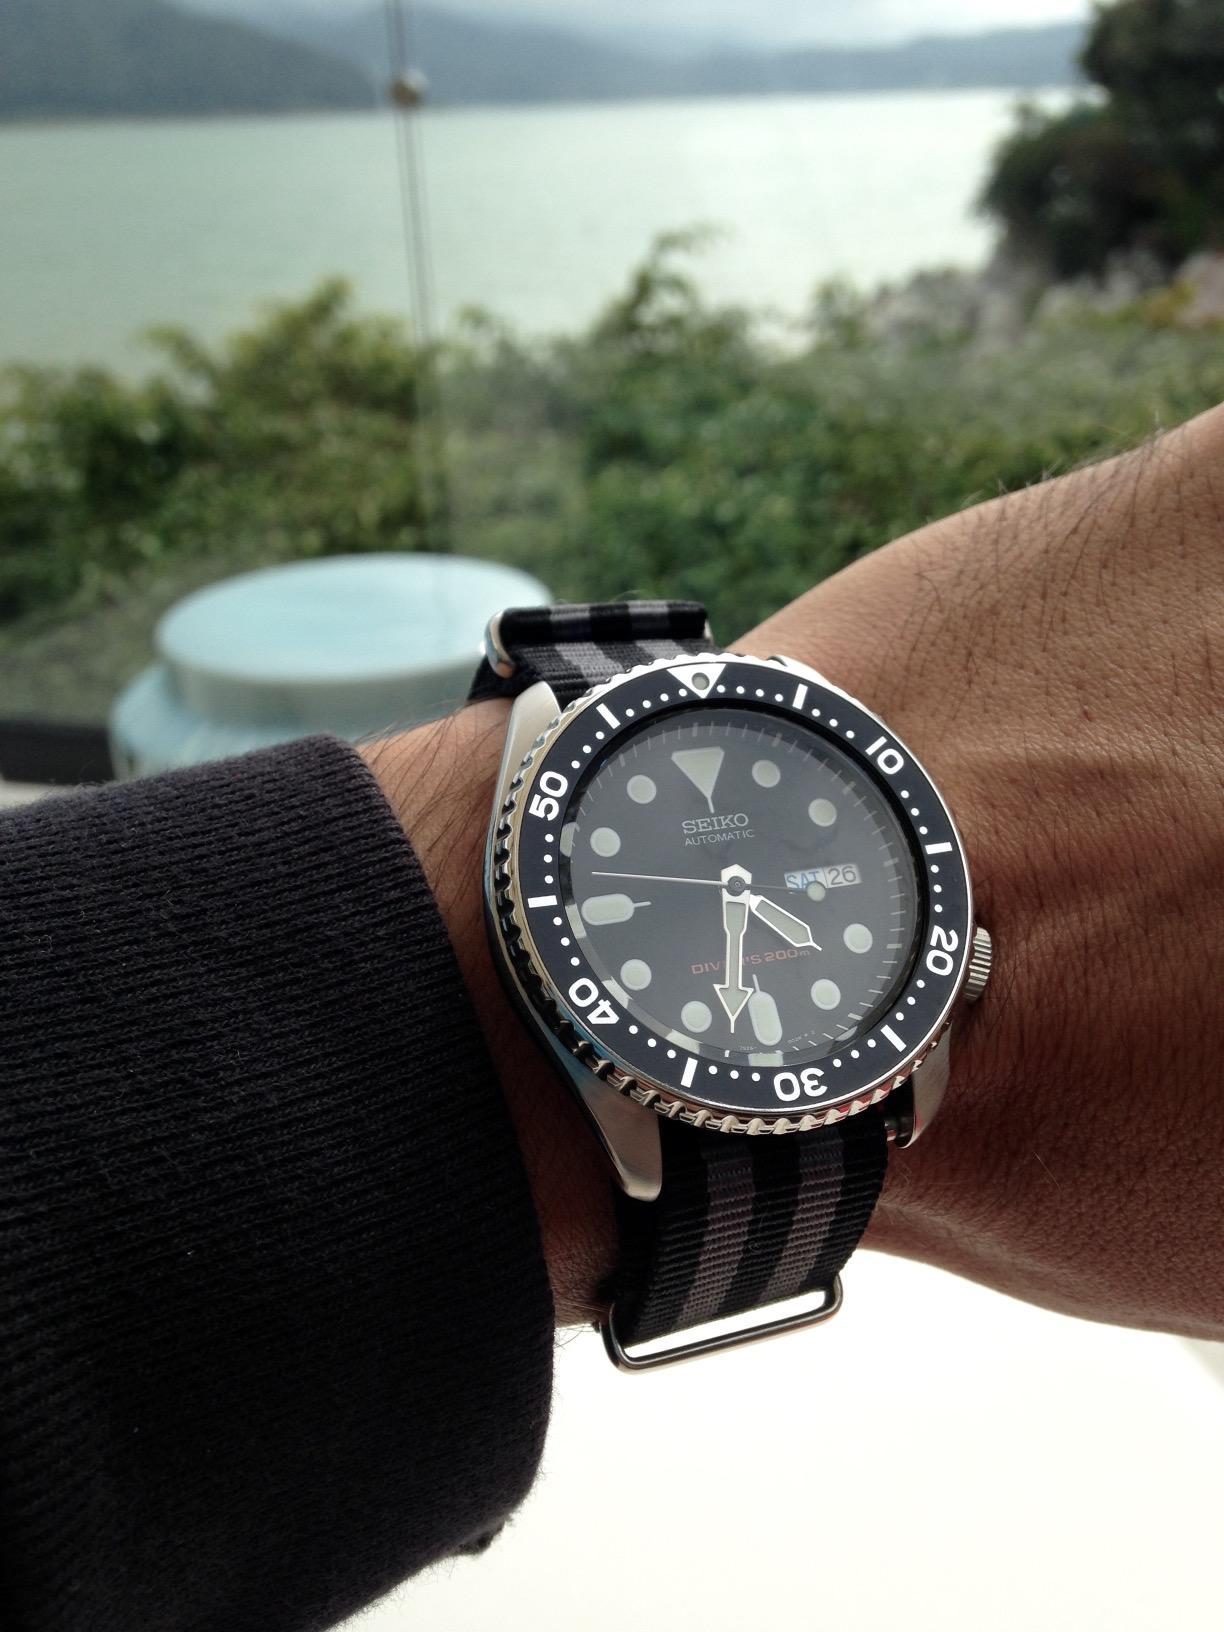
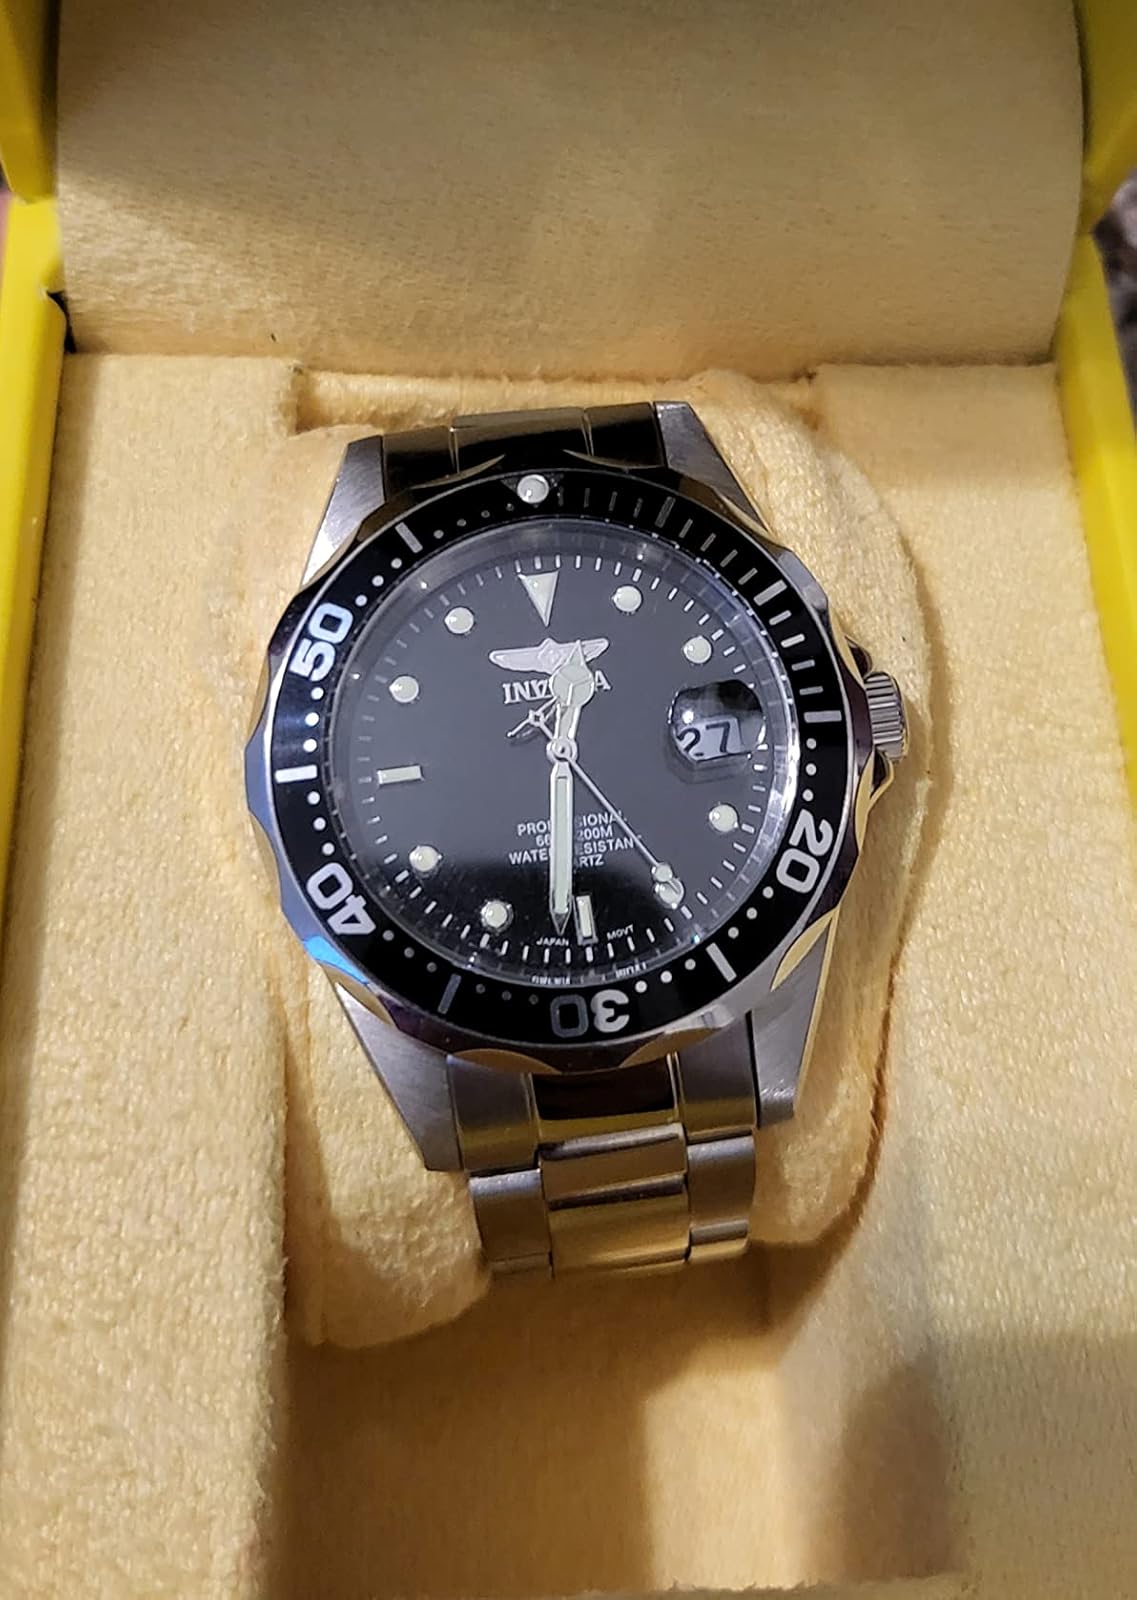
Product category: accessories_watch
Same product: no